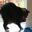
Label: cat